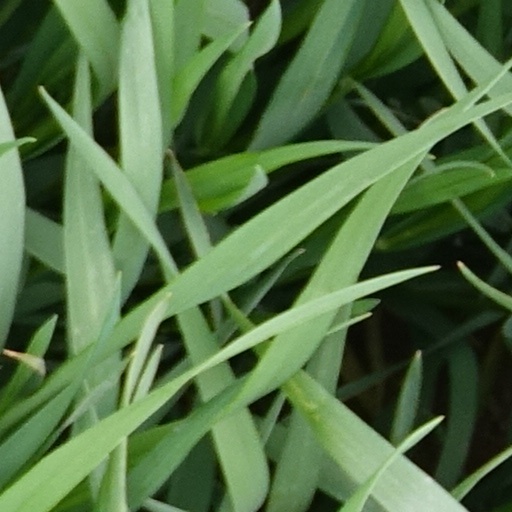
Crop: wheat